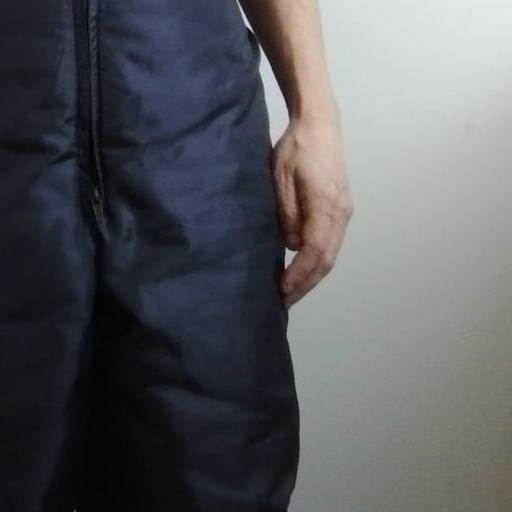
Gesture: no_gesture